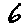
Label: 6